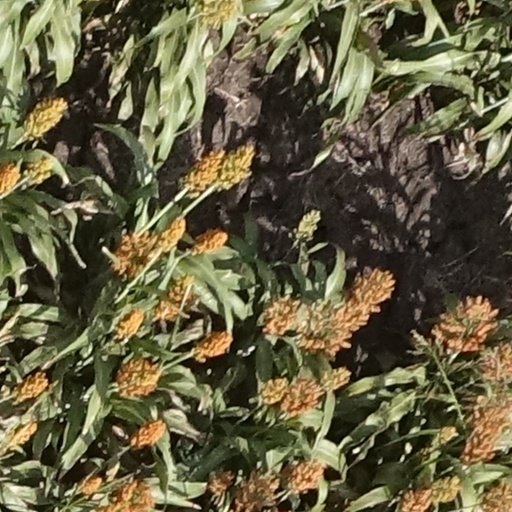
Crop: sorghum